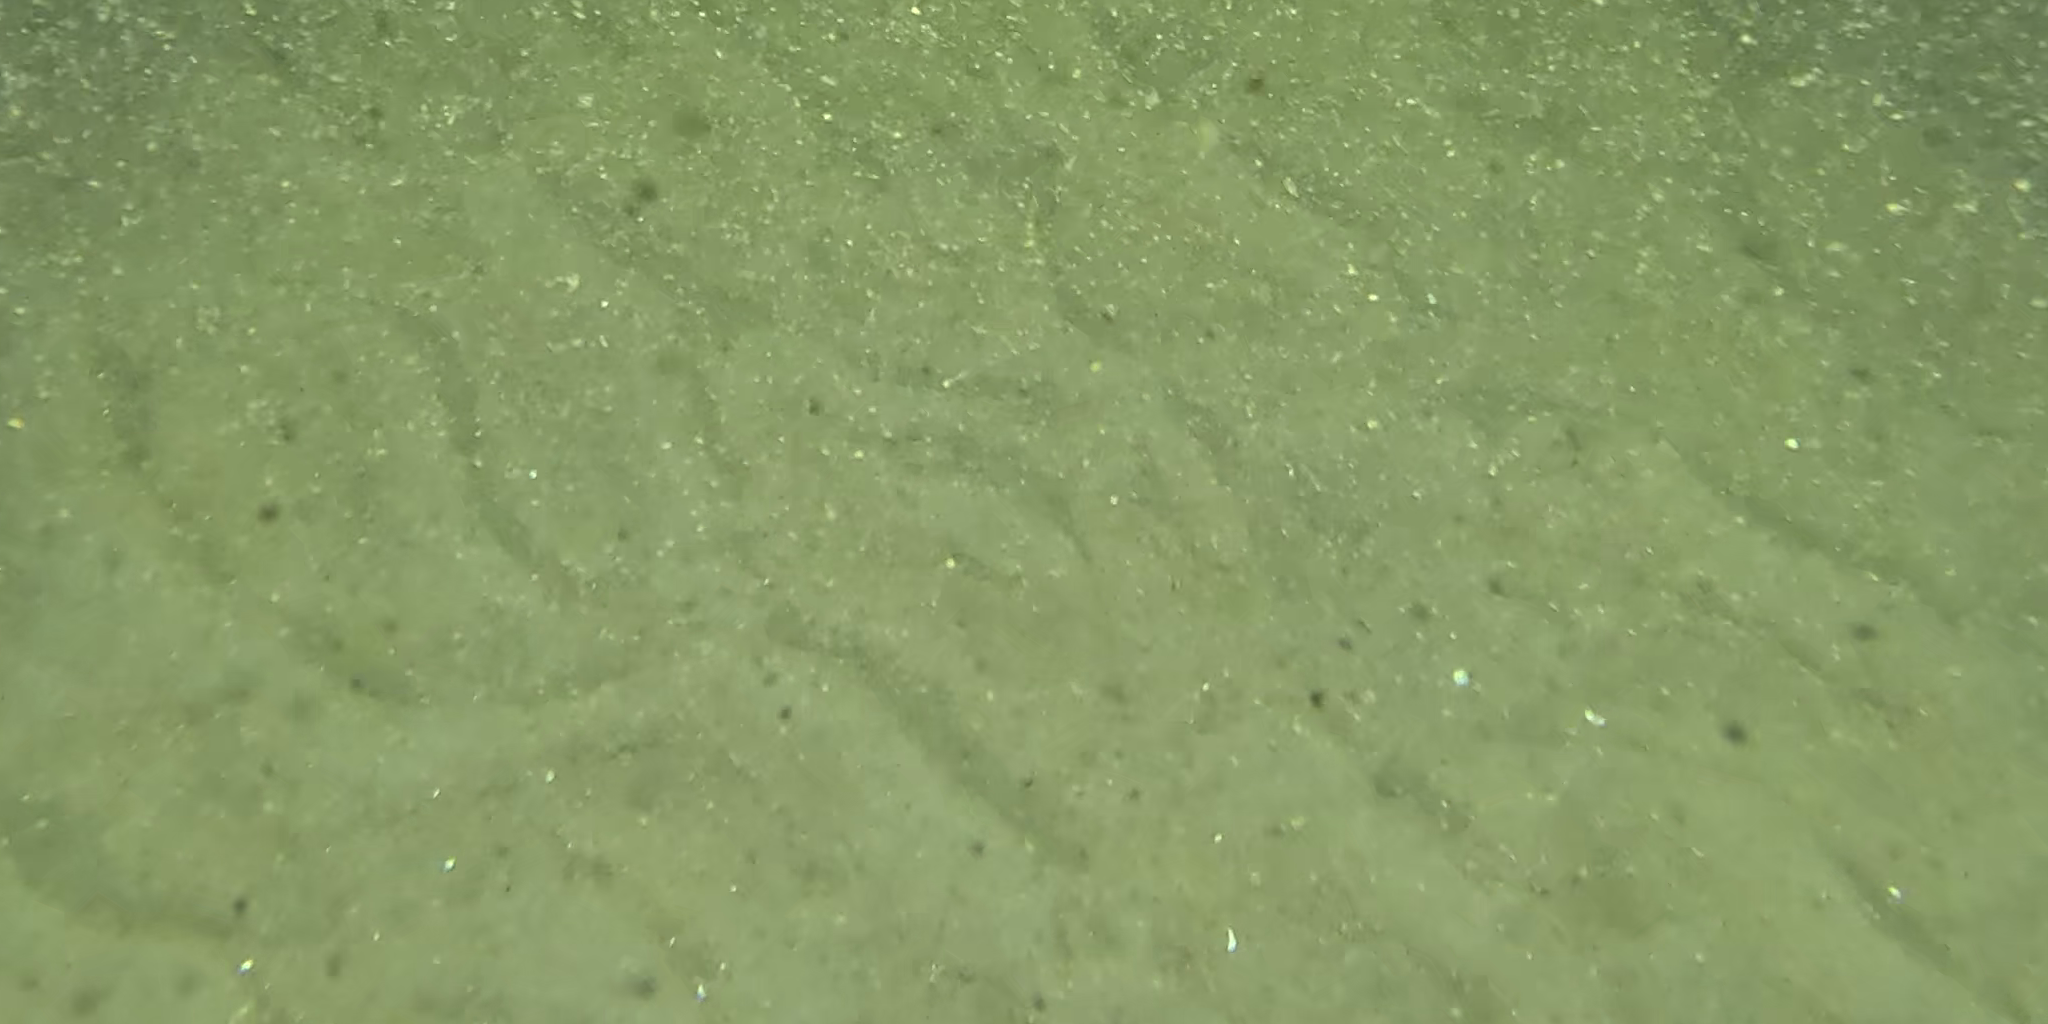
Seabed habitat: sand